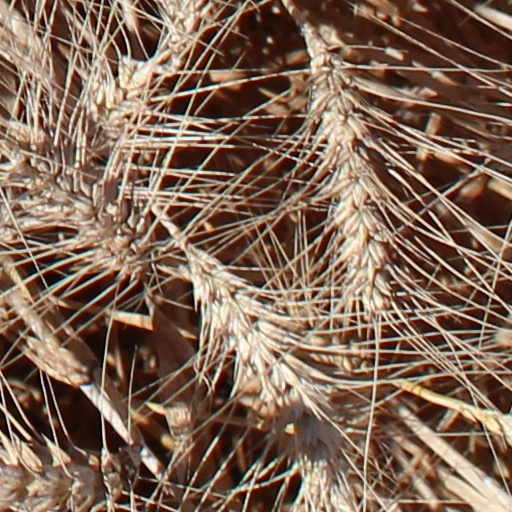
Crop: wheat